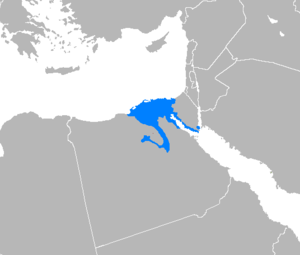
Egyptisk arabisk
Egyptisk arabisk er en arabisk dialekt som tales i Egypten. Dialekten indeholder en række ord af ikke-arabisk oprindelse, som overlevede fra den faraonisk tid.